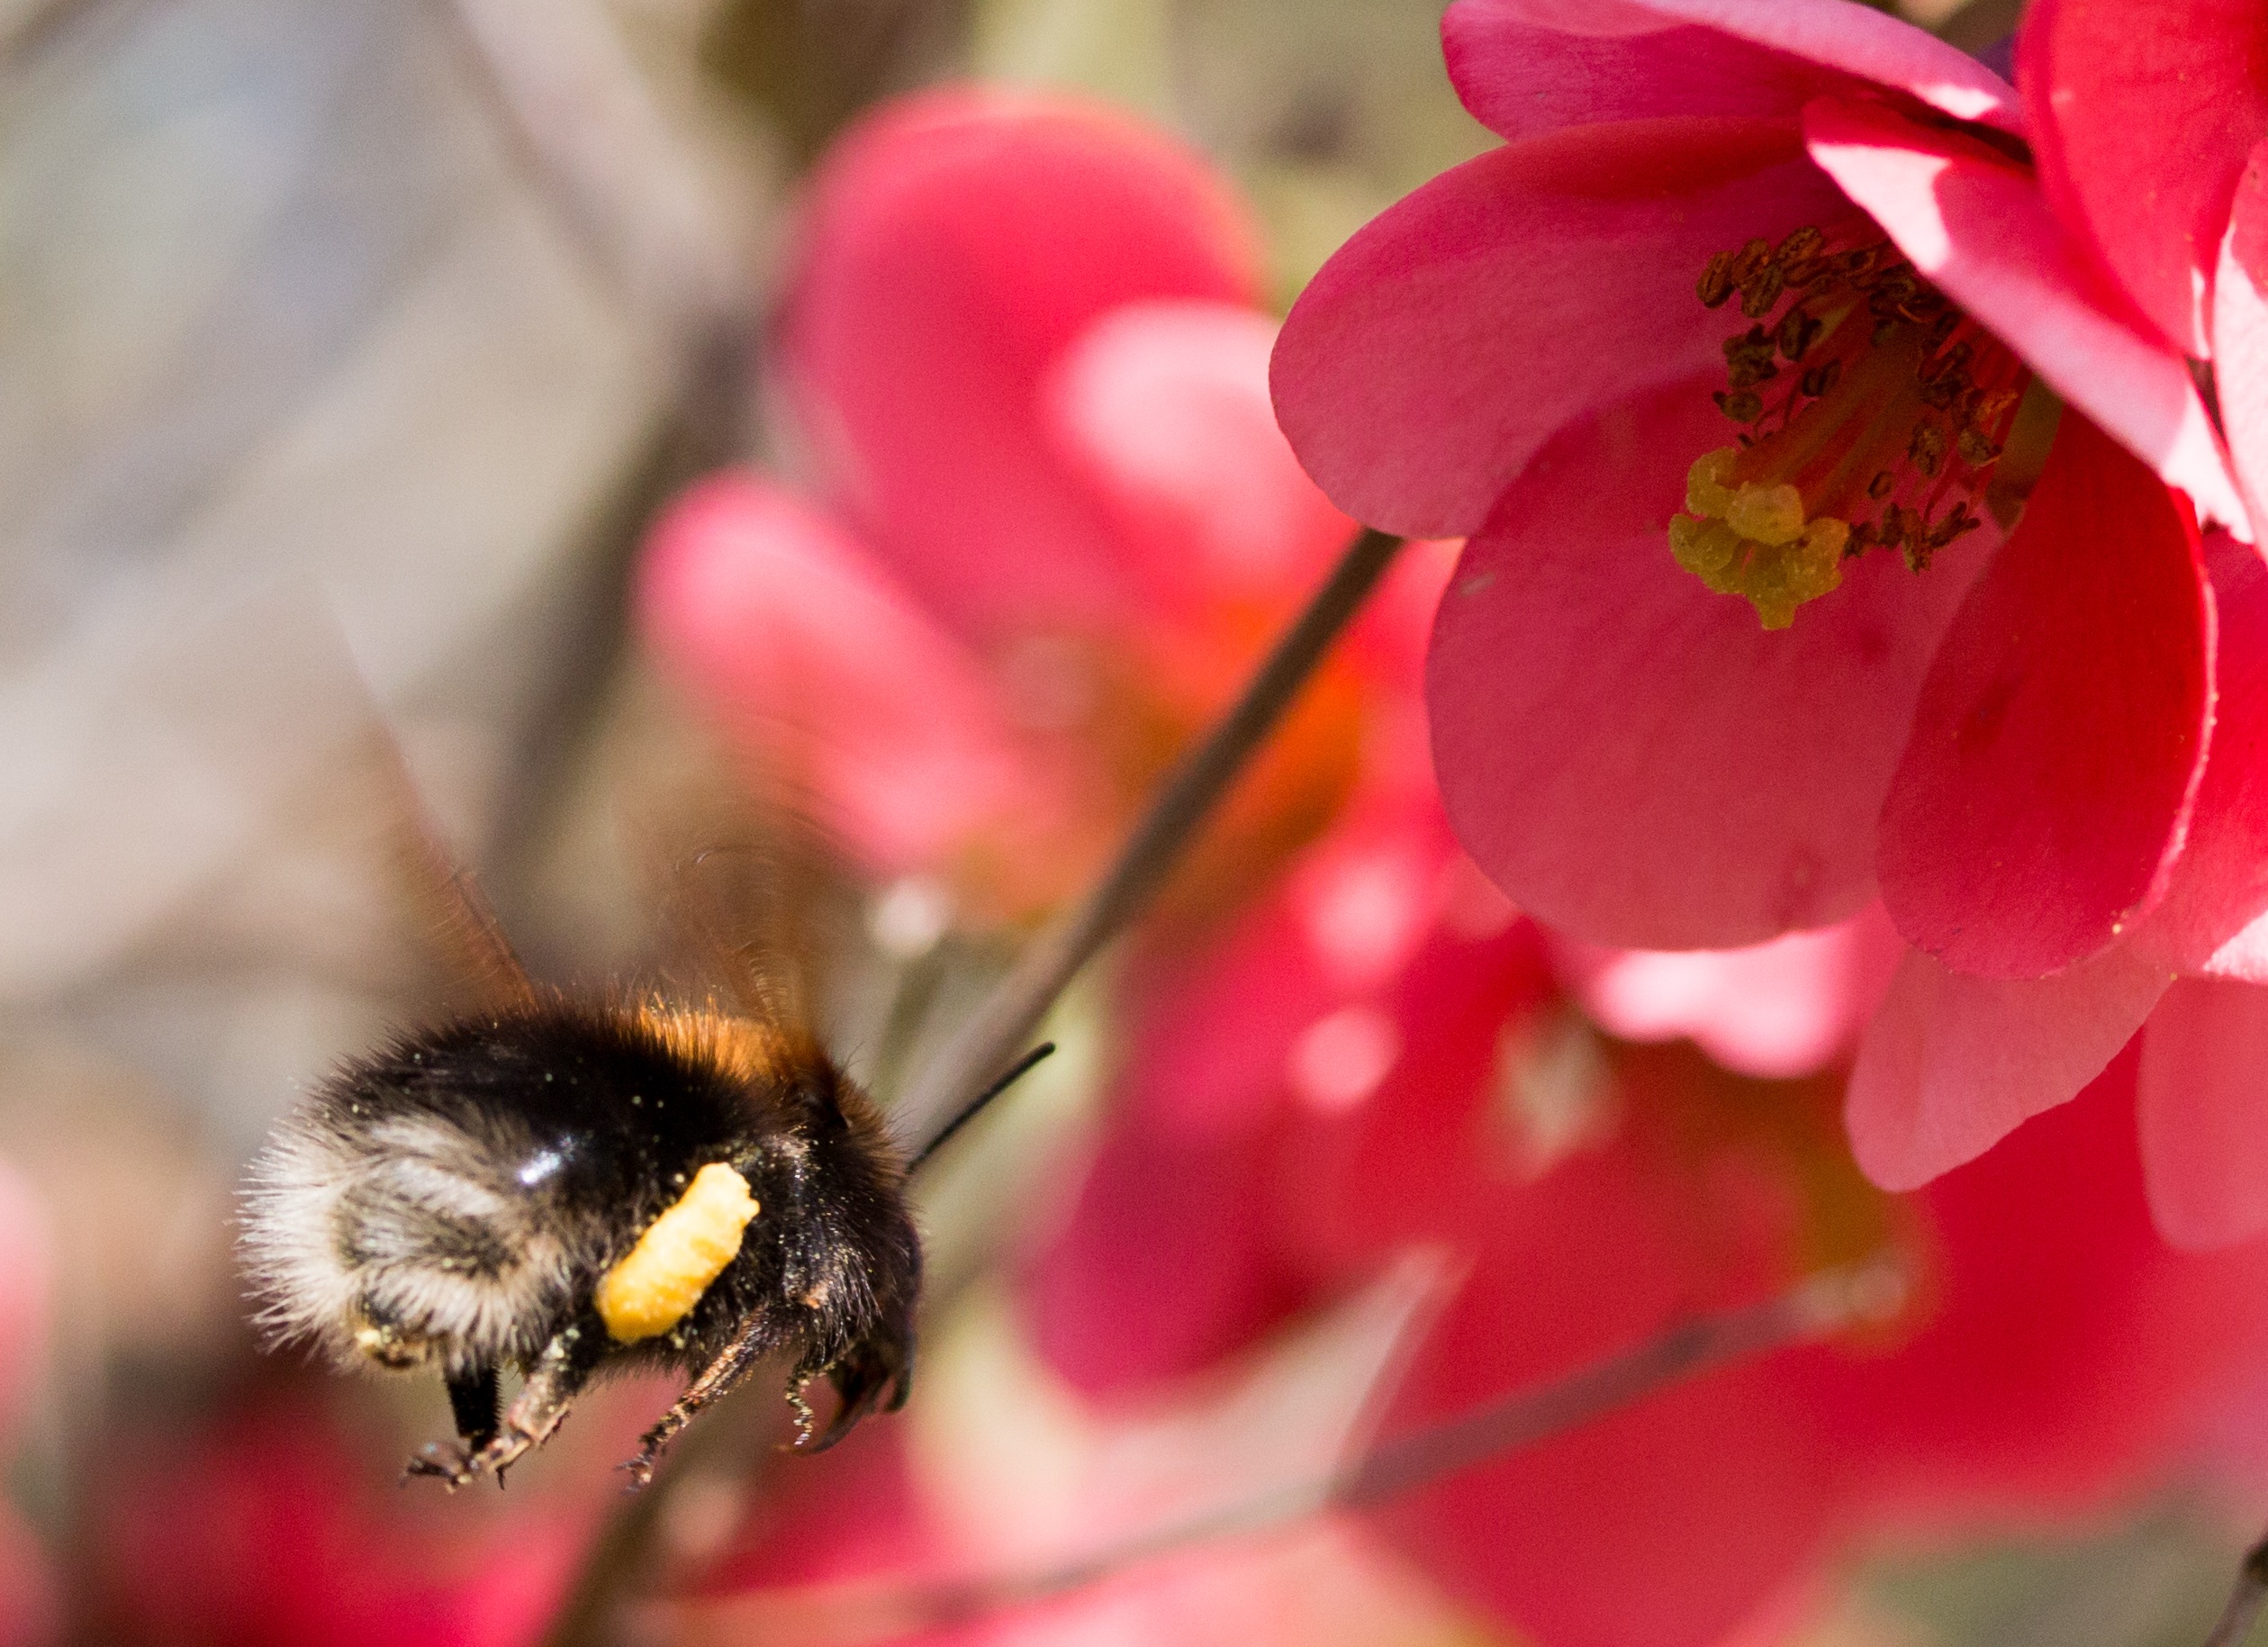
nature, blossom, plant, photography, flower, petal, bloom, pollen, spring, insect, macro, flora, fauna, invertebrate, close up, bee, hummel, nectar, approach, macro photography, honey bee, flourished, membrane winged insect